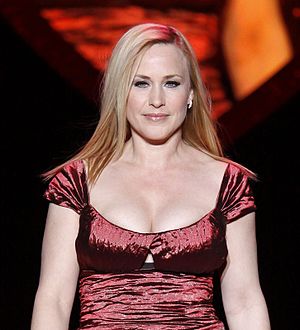
Oscaruddelingen 2015 / Nomineringer og prisvindere
Patricia Arquette for bedste kvindelige birolle.
Oscaruddelingen 2015 var den 87. udgave af oscaruddelingen og fandt sted 22. februar 2015 i Dolby Theatre i Hollywood. Neil Patrick Harris var vært for første gang.